University of Missouri

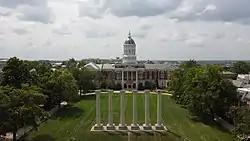
Francis Quadrangle features columns and Jesse Hall.

In 1839, the Missouri Legislature passed the Geyer Act to establish funds for a state university. It was the first public university west of the Mississippi River. To secure the university, the citizens of Columbia and Boone County pledged $117,921 in cash and land to beat out five other central Missouri counties for the location of the state university. The land on which the university was constructed was just south of Columbia's downtown and owned by James S. Rollins who was later called the "Father of the University." As the first public university in the Louisiana Purchase, the school was shaped by Thomas Jefferson's ideas about public education. The school initially admitted only white male students.